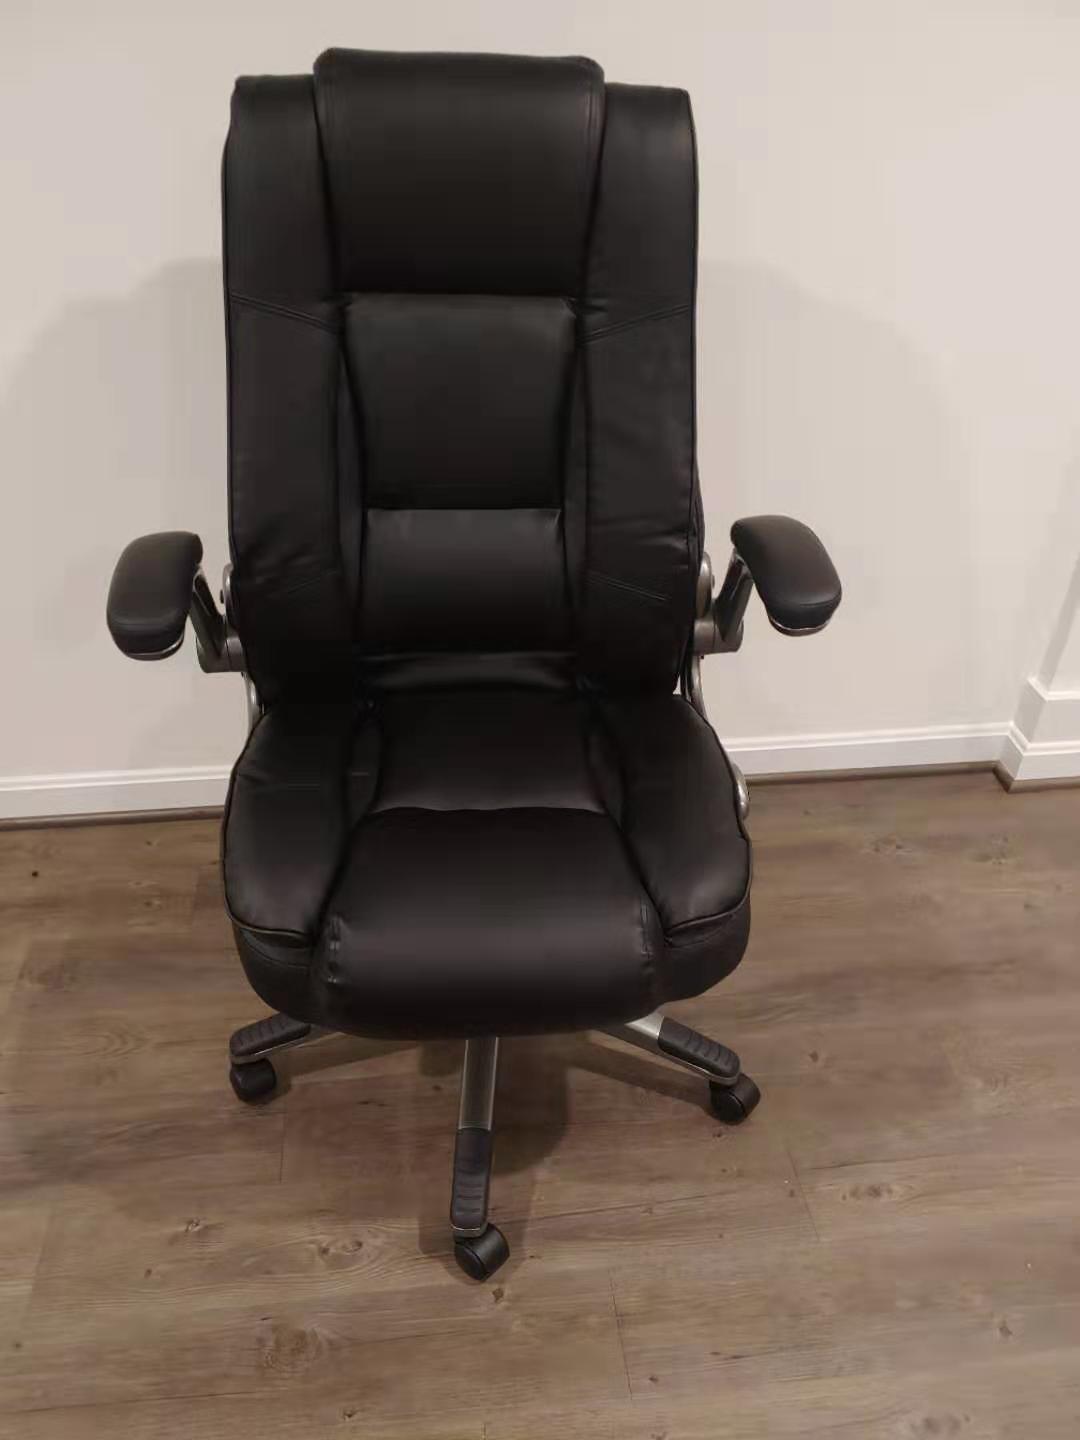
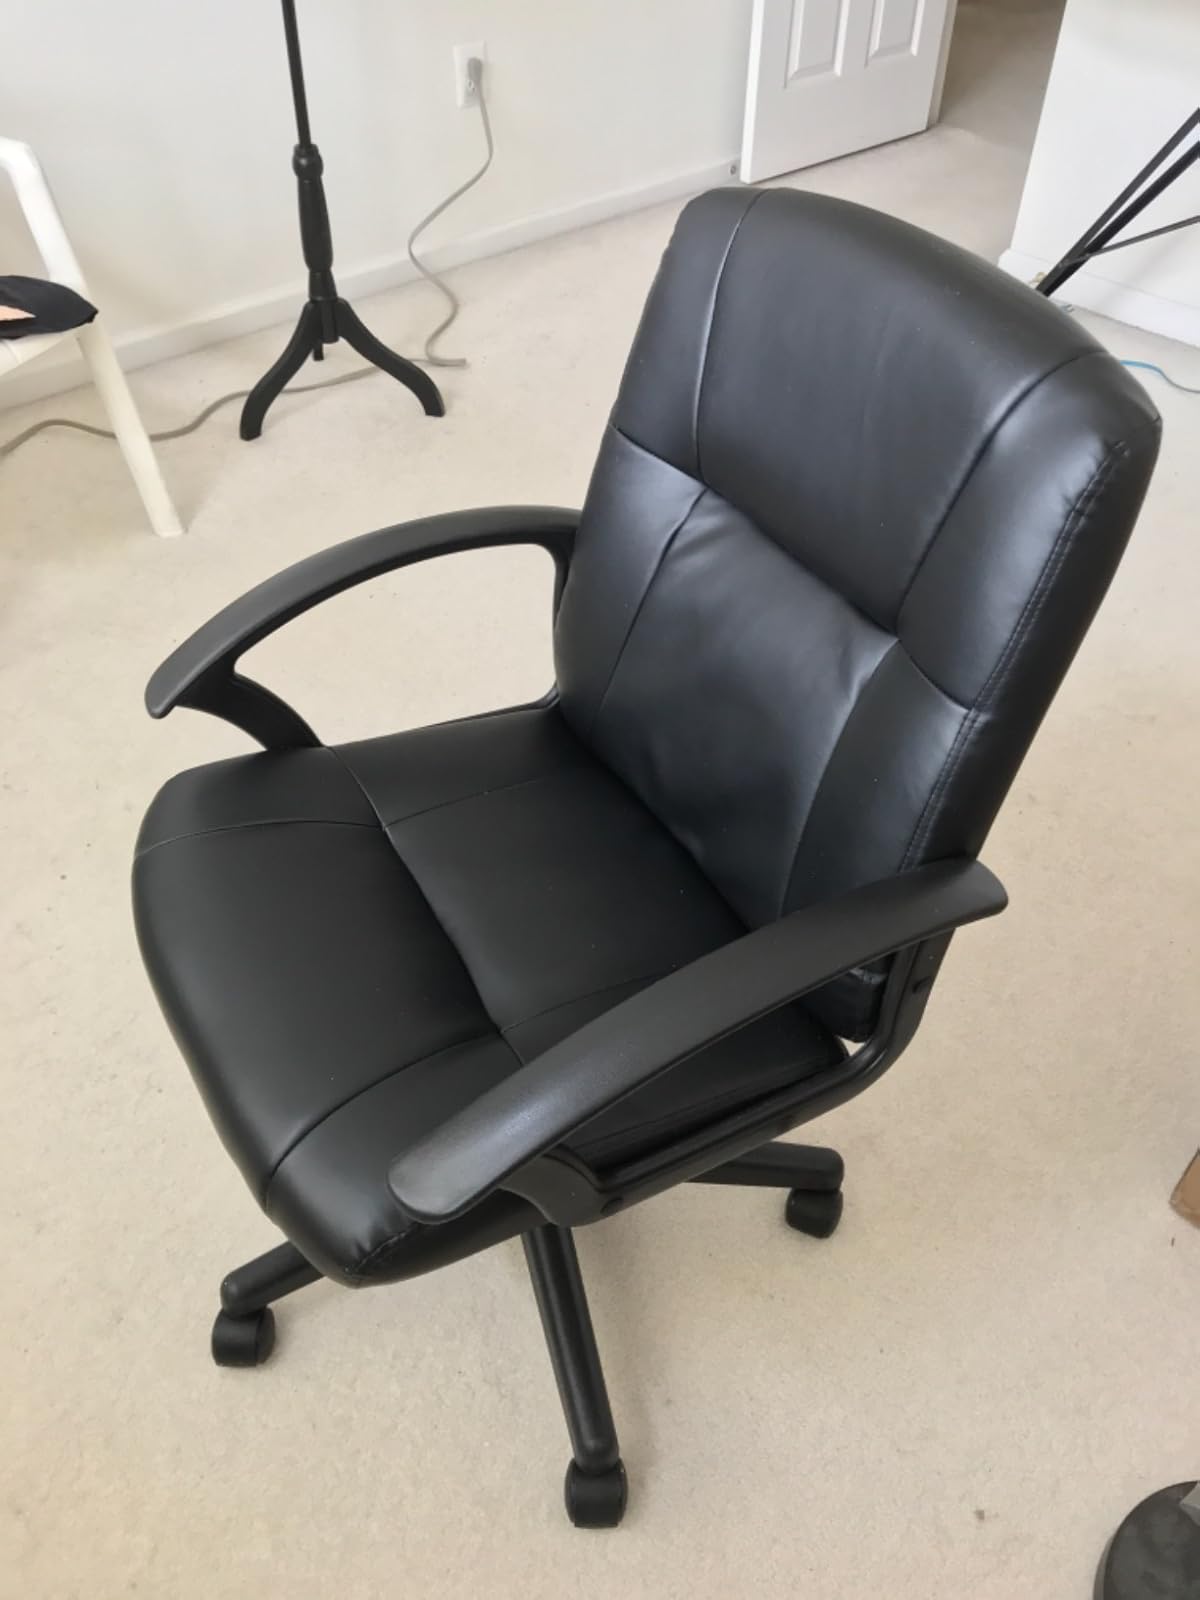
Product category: items_chair
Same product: no